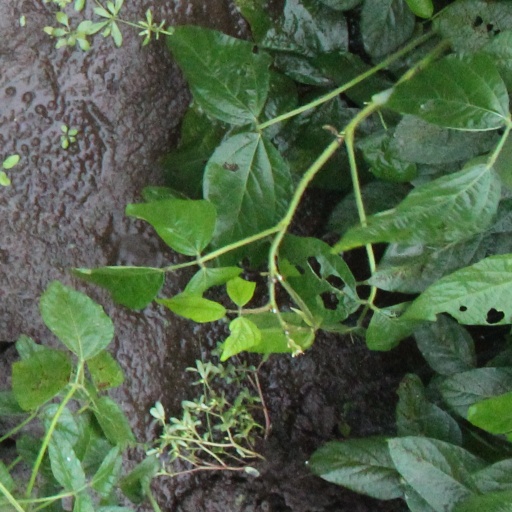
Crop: soybean